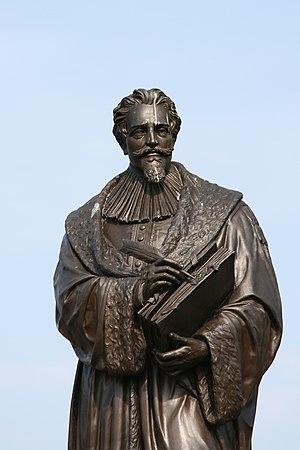
Statue de Hugo Grotius à Delft
Hugo de Groot dit Grotius est un humaniste, diplomate, avocat, théologien et juriste né dans les Provinces-Unies. Jeune prodige intellectuel, il a étudié à l'Université de Leyde. Il a été emprisonné pour son implication dans les conflits intra-calvinistes de la République néerlandaise, mais s'est échappé caché dans un coffre à livres. Grotius a écrit la plupart de ses œuvres majeures en exil en France.